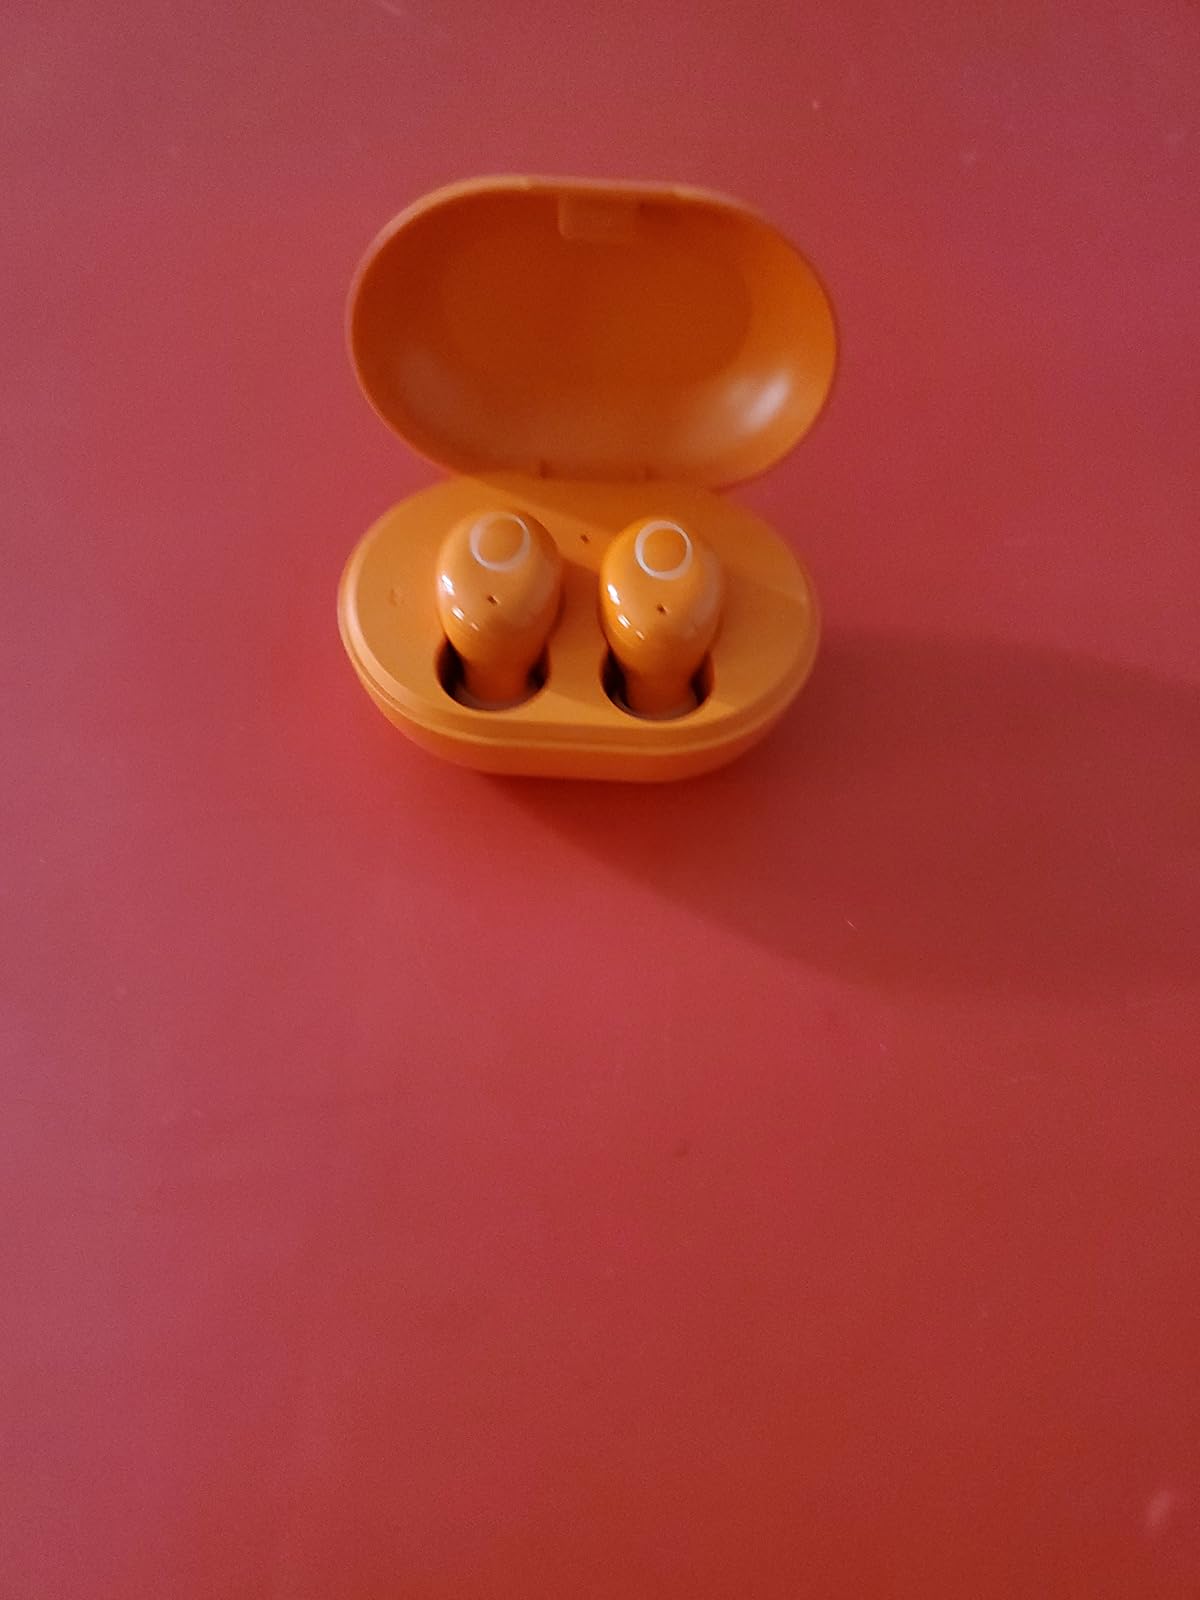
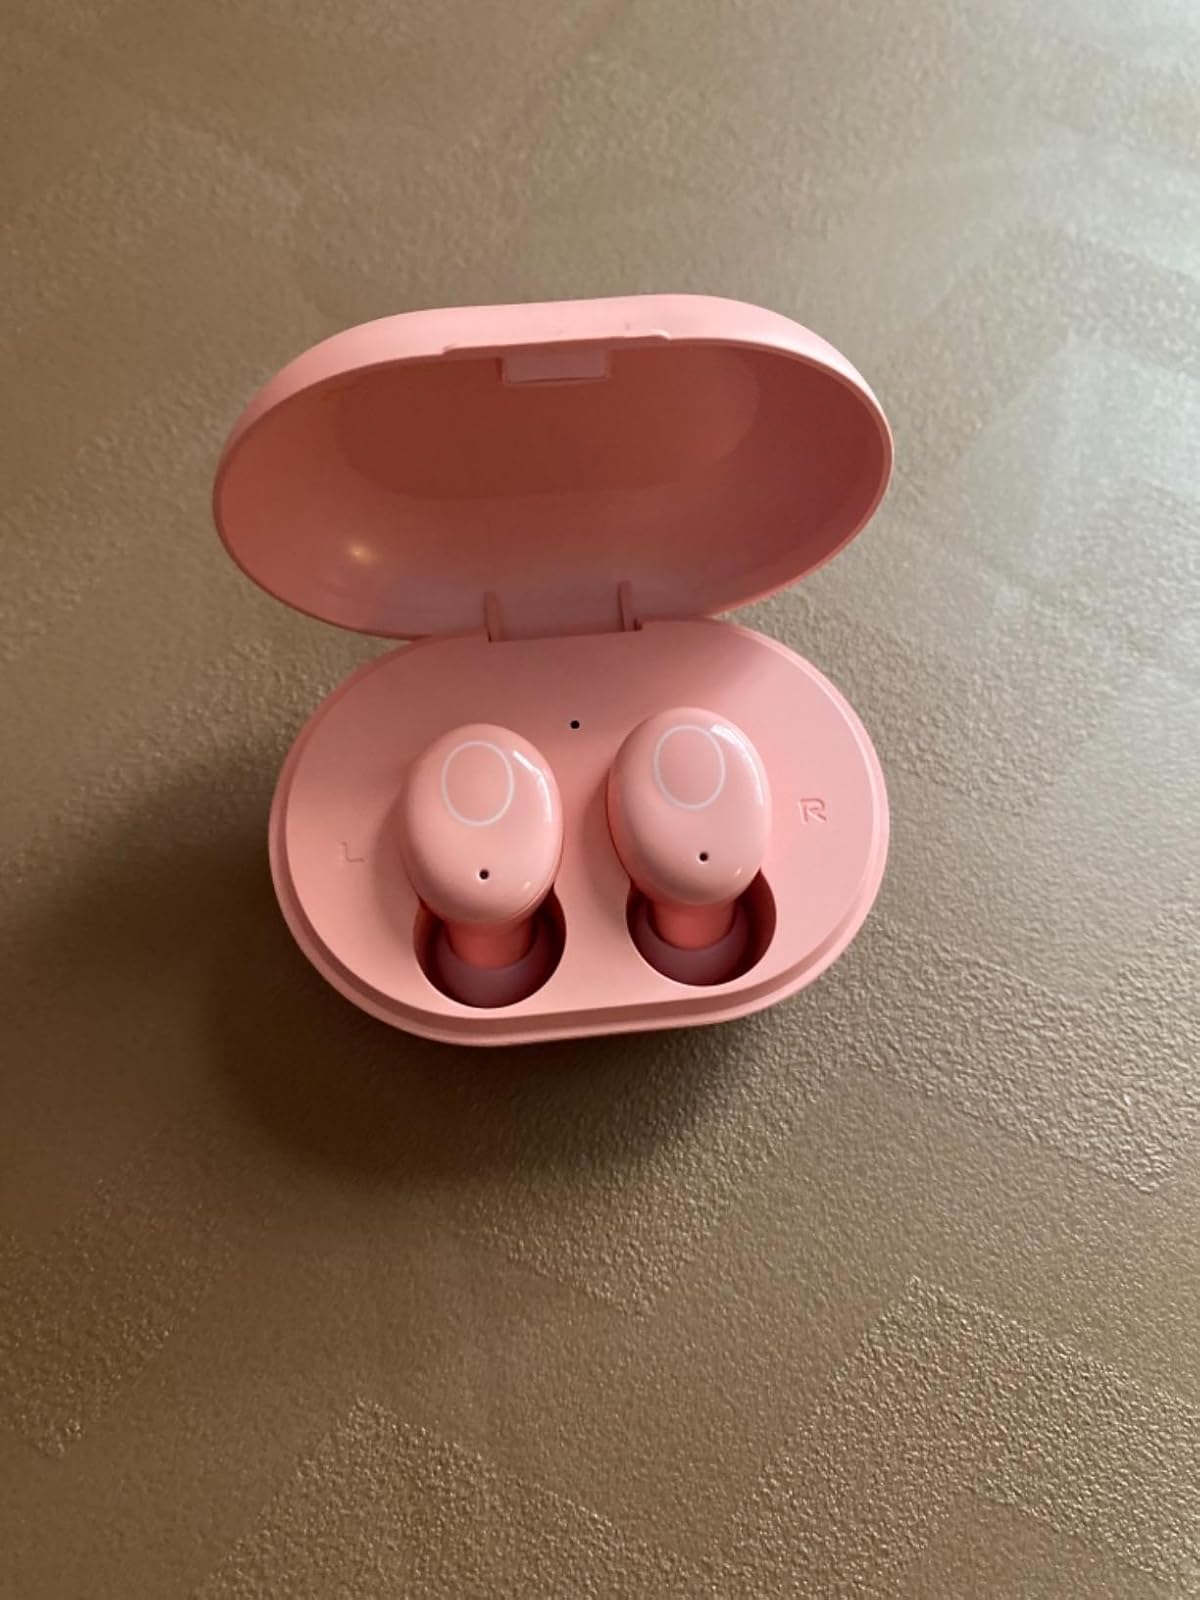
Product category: earbuds
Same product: no